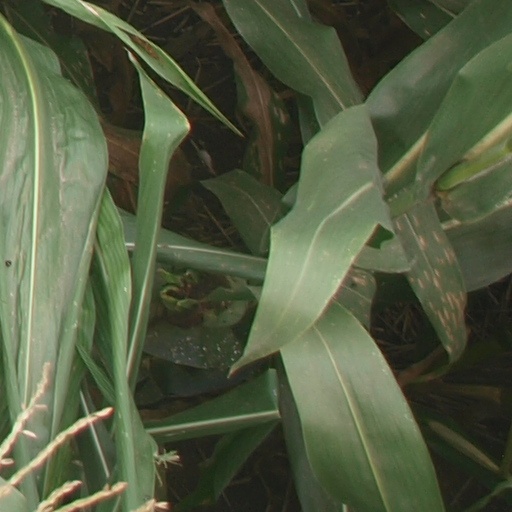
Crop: maize; corn